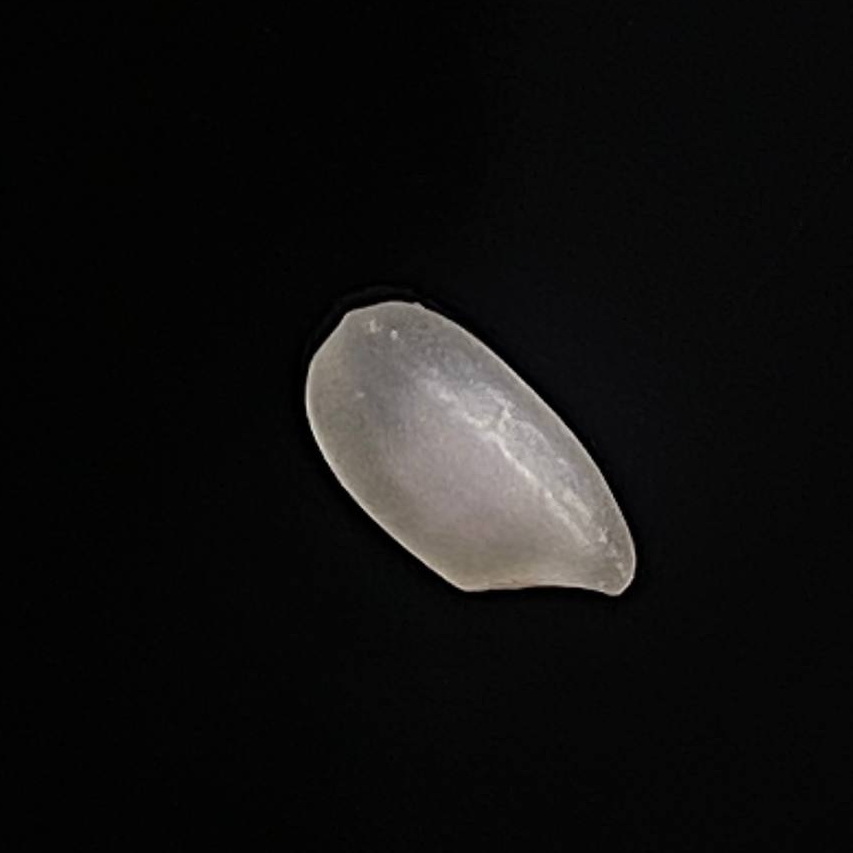
Rice variety: Bashful